Jenks Tavern

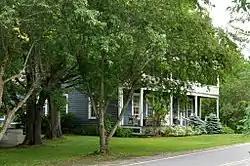

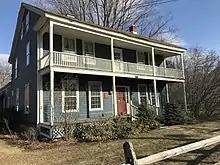
Exterior of Jenks Tavern facing Dorset West Road.

The Jenks Tavern, also known historically as the East Rupert Hotel and the Hotel G. Jenks, is a historic public accommodations house at the junction of West Dorset Road with Vermont Routes 315 and 30 in Rupert, Vermont. Built about 1807, it is a well-preserved example of an early 19th-century traveler's accommodation in southern Vermont. It was listed on the National Register of Historic Places in 1994. The building is now a private residence, the home of American playwright and author John Nassivera.